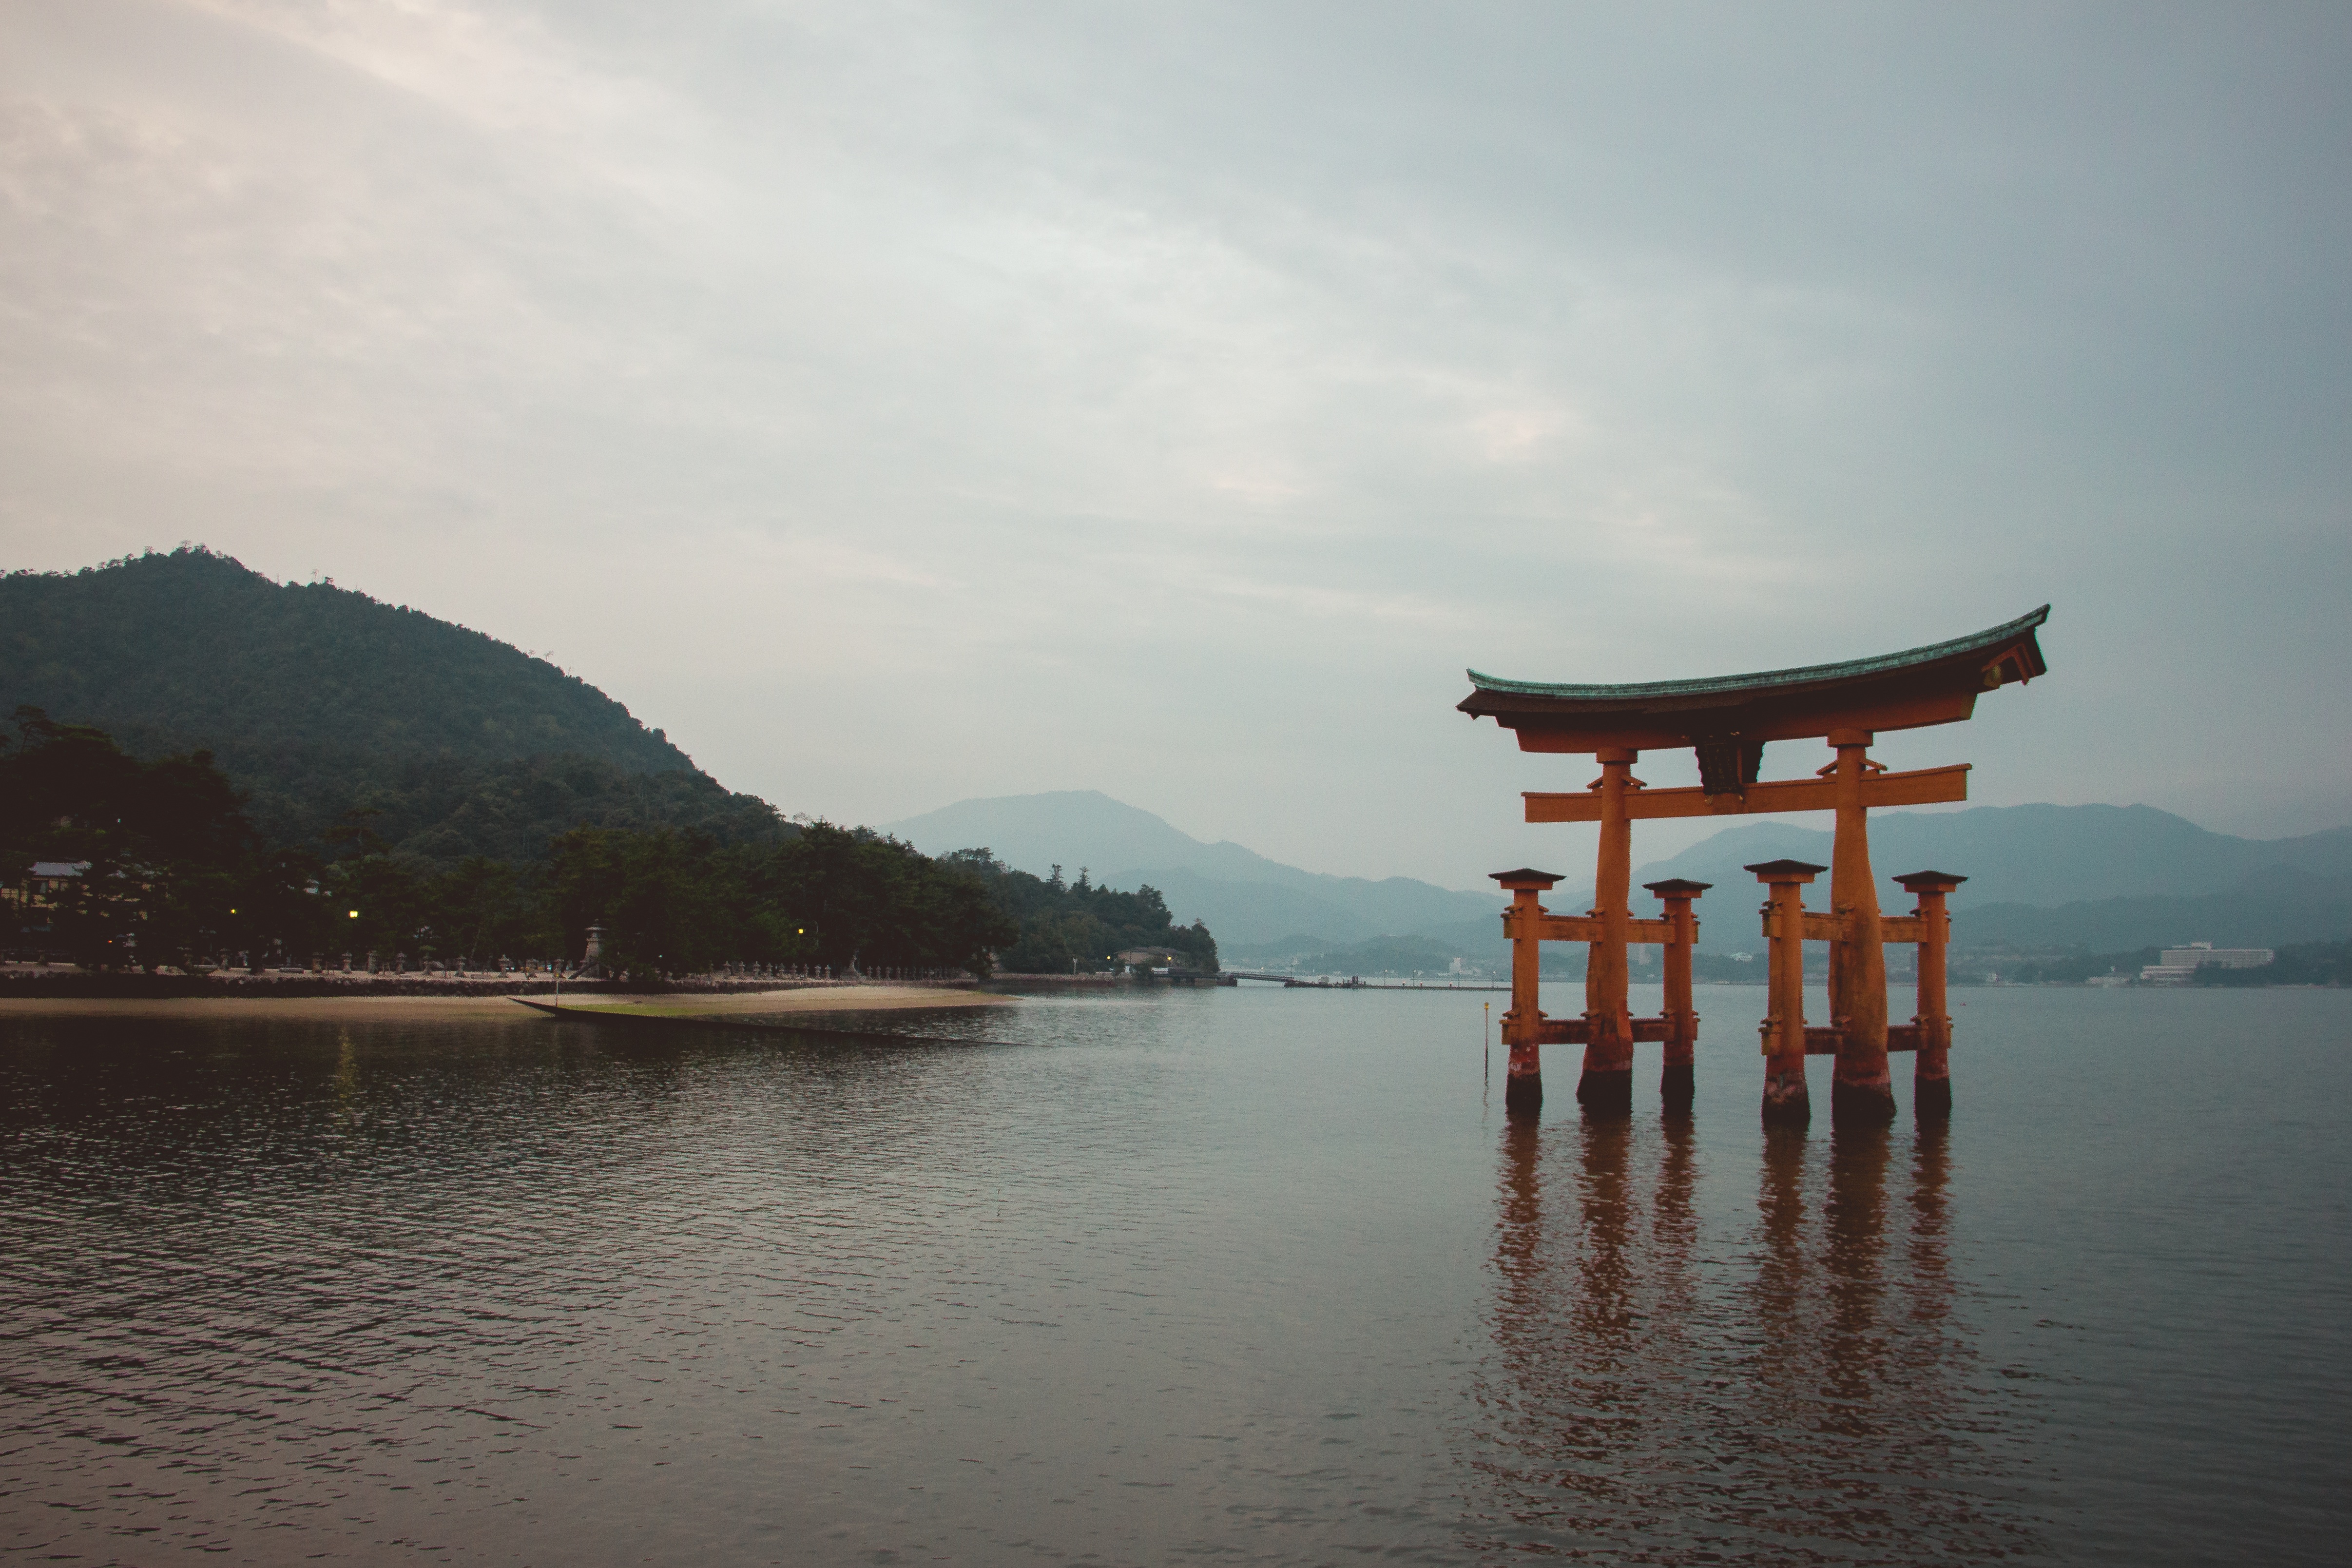
sea, coast, water, mountain, morning, lake, river, dusk, evening, reflection, bay, reservoir, torii, loch, atmospheric phenomenon